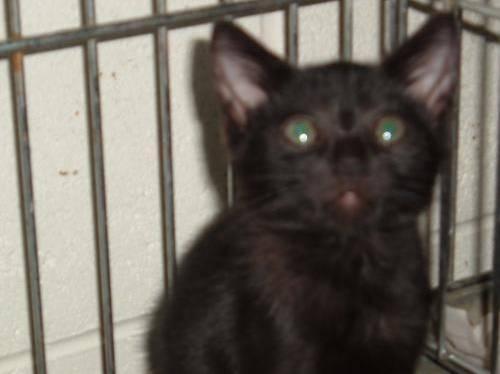
cat